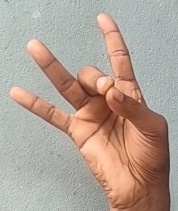
ASL sign: 8